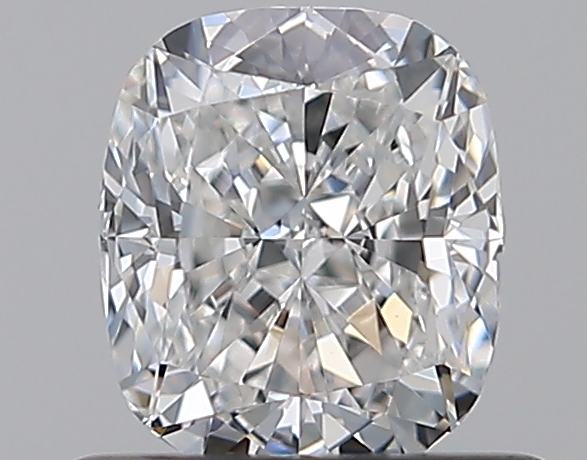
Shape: cushion
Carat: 0.73
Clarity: VS1
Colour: F
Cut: EX
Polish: EX
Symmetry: VG
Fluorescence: N
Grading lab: GIA
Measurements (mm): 5.56 x 4.81 x 3.25